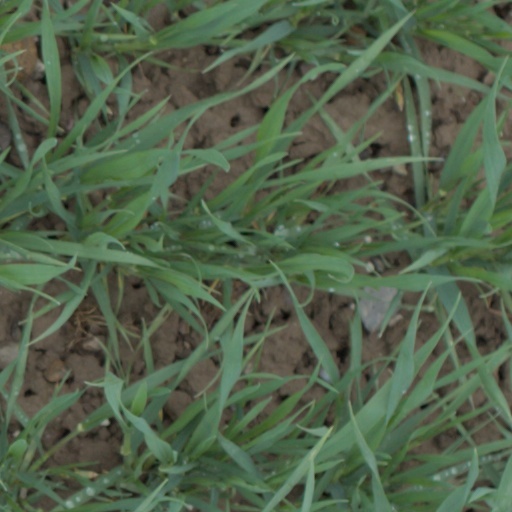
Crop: wheat